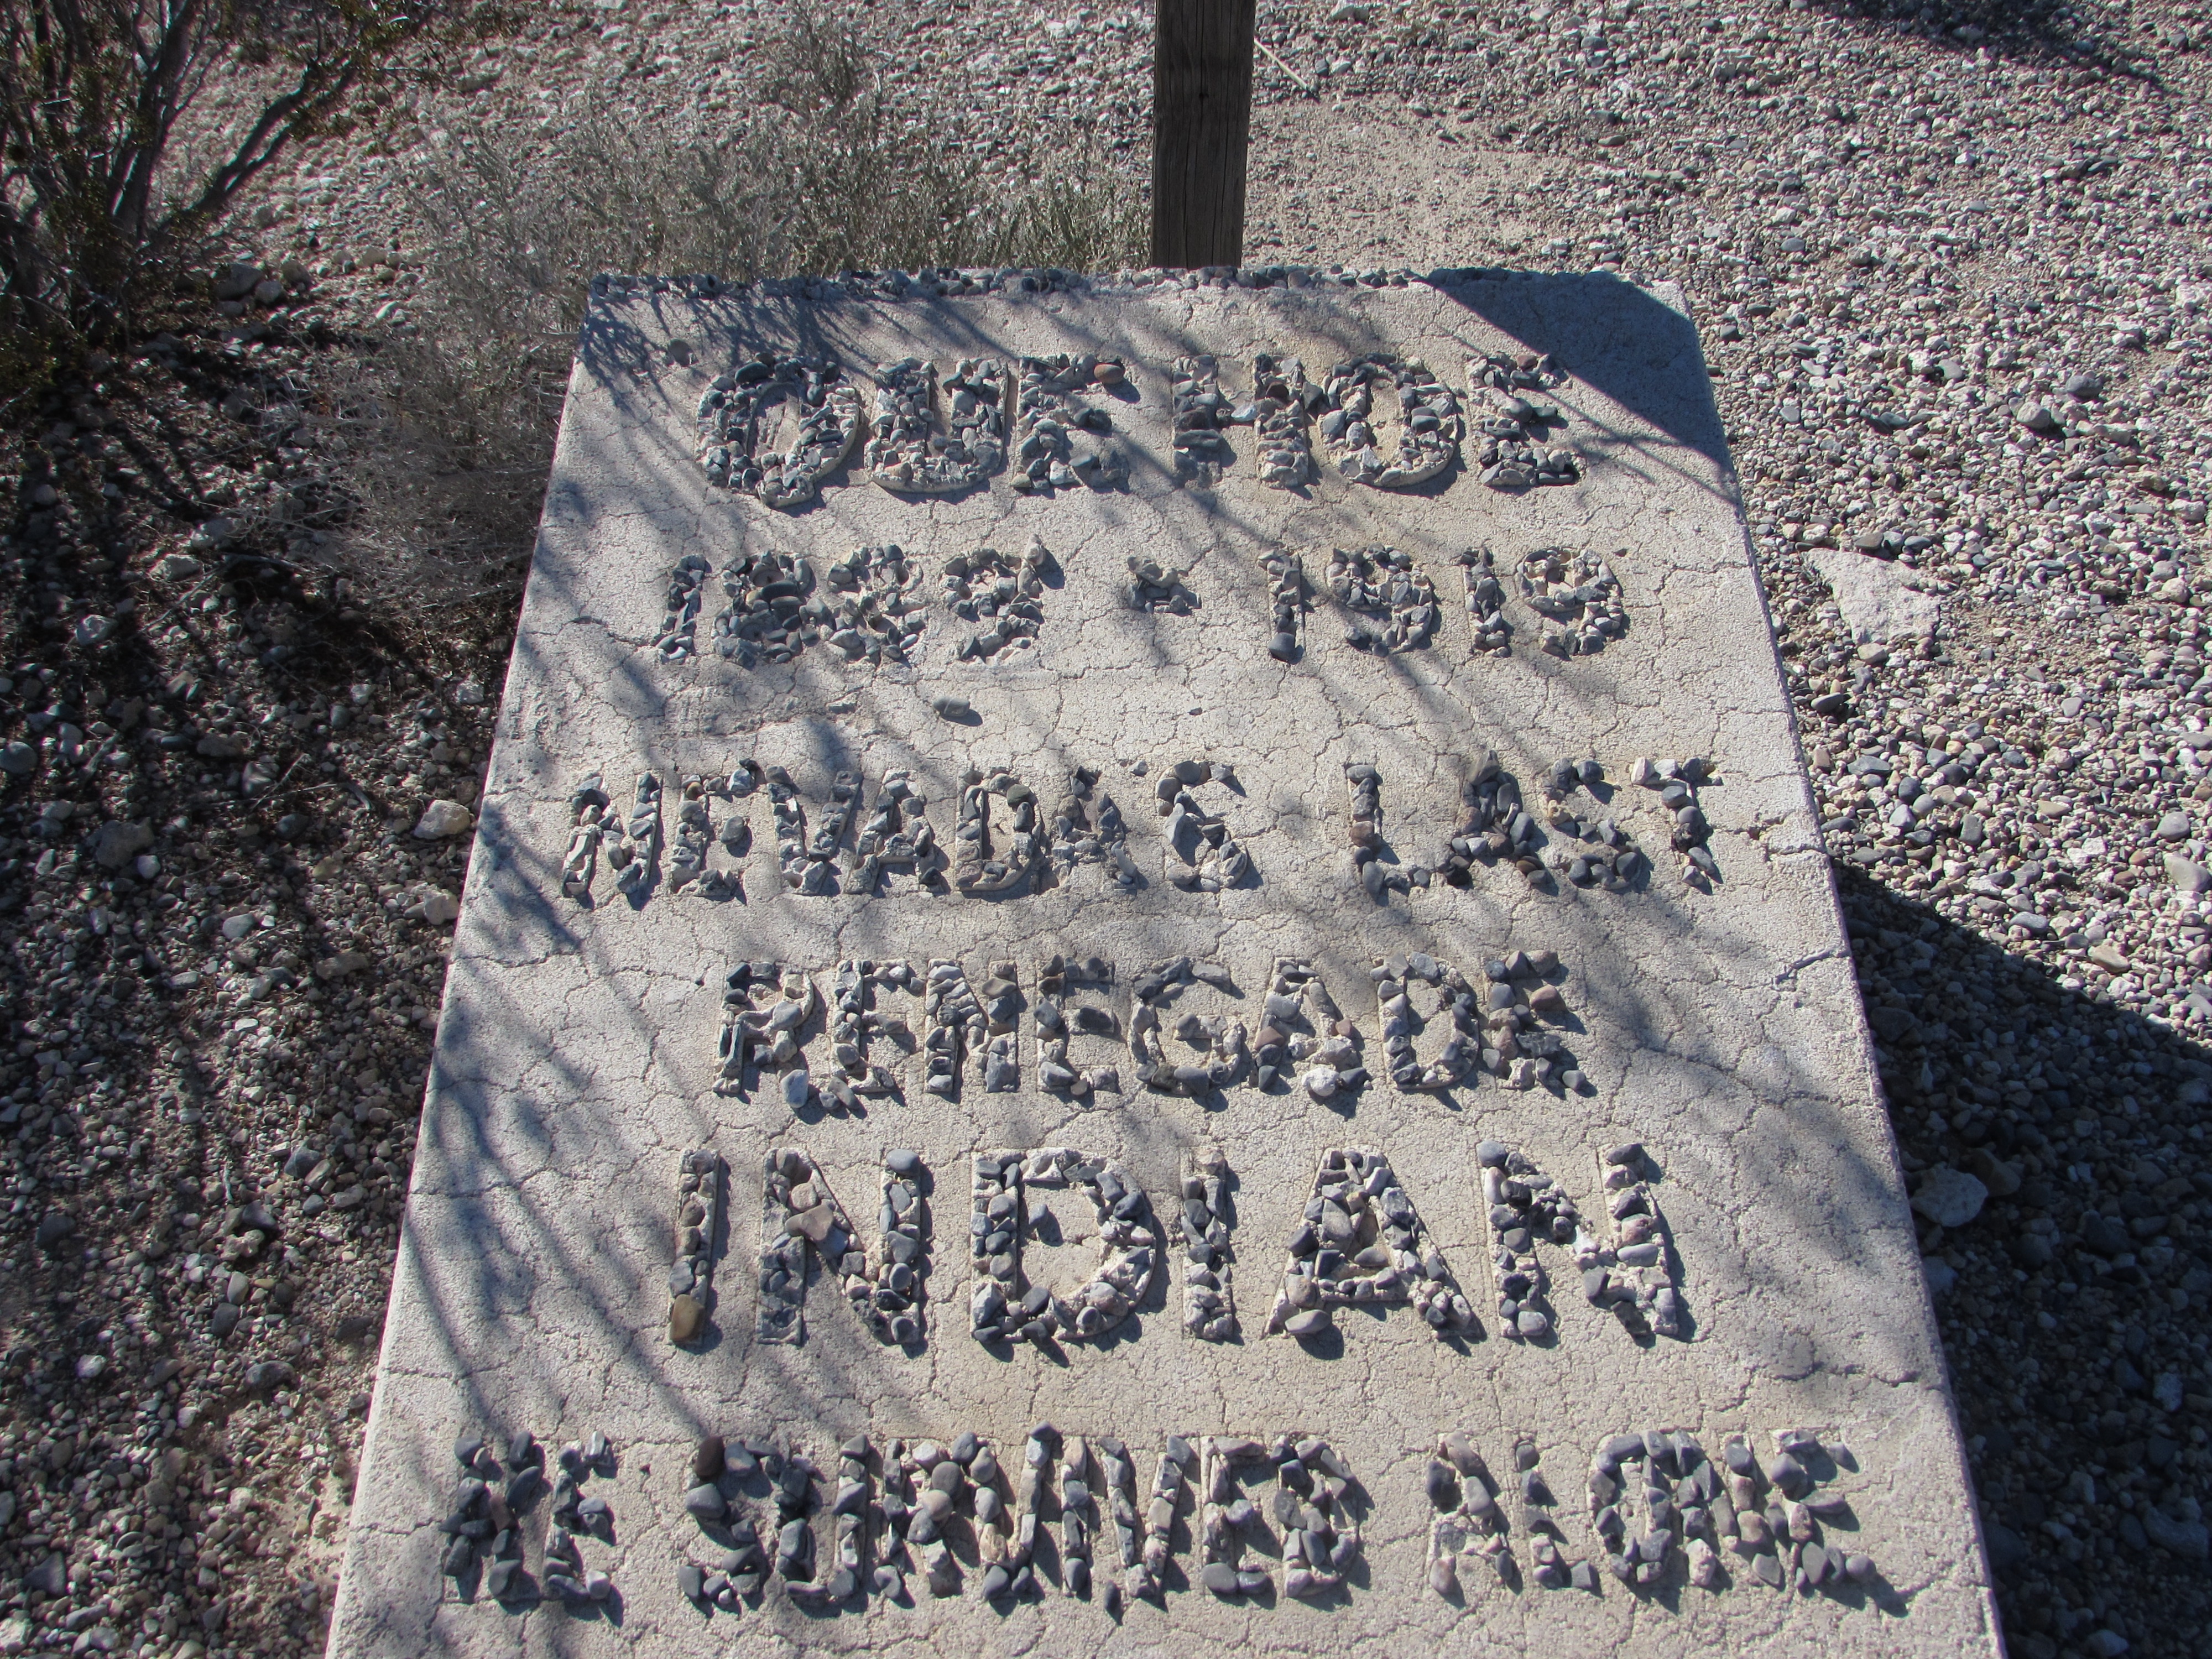
grave, memorial, art, headstone, stele